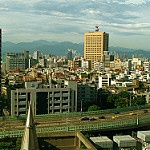
Scene: Outdoor